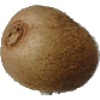
Label: Kiwi 1